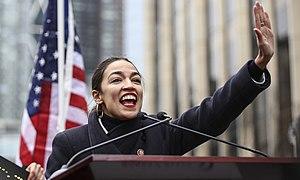
Alexandria Ocasio-Cortez @ Women's March NYC, 2019
Alexandria Ocasio-Cortez aussi appelé par ses initiales AOC, née le 13 octobre 1989 à New York dans l'arrondissement du Bronx, est une femme politique américaine.